Eastern religions

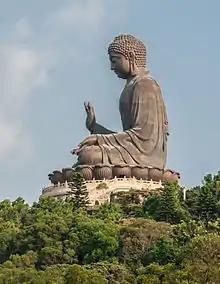
The Tian Tan Buddha statue of Buddha in Hong Kong.

Buddhism is a non-theistic Dharmic religion and philosophy. Buddhism was founded around the 5th century BCE in present-day Nepal by Siddhartha Gautama, known to his followers as the Buddha, with the Four Noble Truths and the Noble Eightfold Path as its central principles. According to the scriptures, the Four Noble Truths were revealed by the Buddha in his first sermon after attaining enlightenment. The main schools of Buddhism are divided into Theravada, Mahayana and Vajrayana. In academic circles, Mahayana is further divided into East Asian and Tibetan Buddhism. Buddhism teaches that life is duḥkha or suffering and the primary goal of Buddhism is the liberation of the practitioner from samsara or the endless cycle of death and rebirth. Buddhists hold that Buddhahood or Enlightenment is the solution to the problem of suffering.